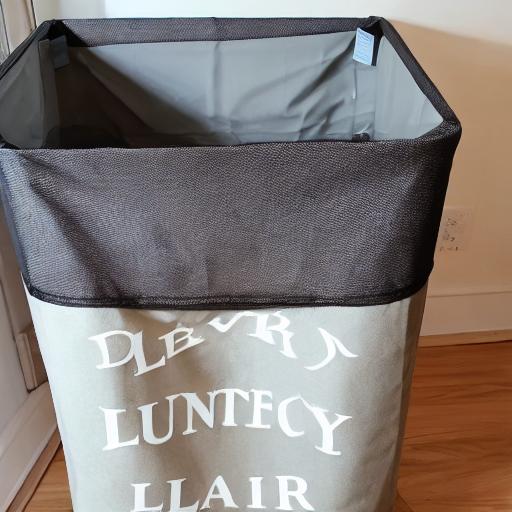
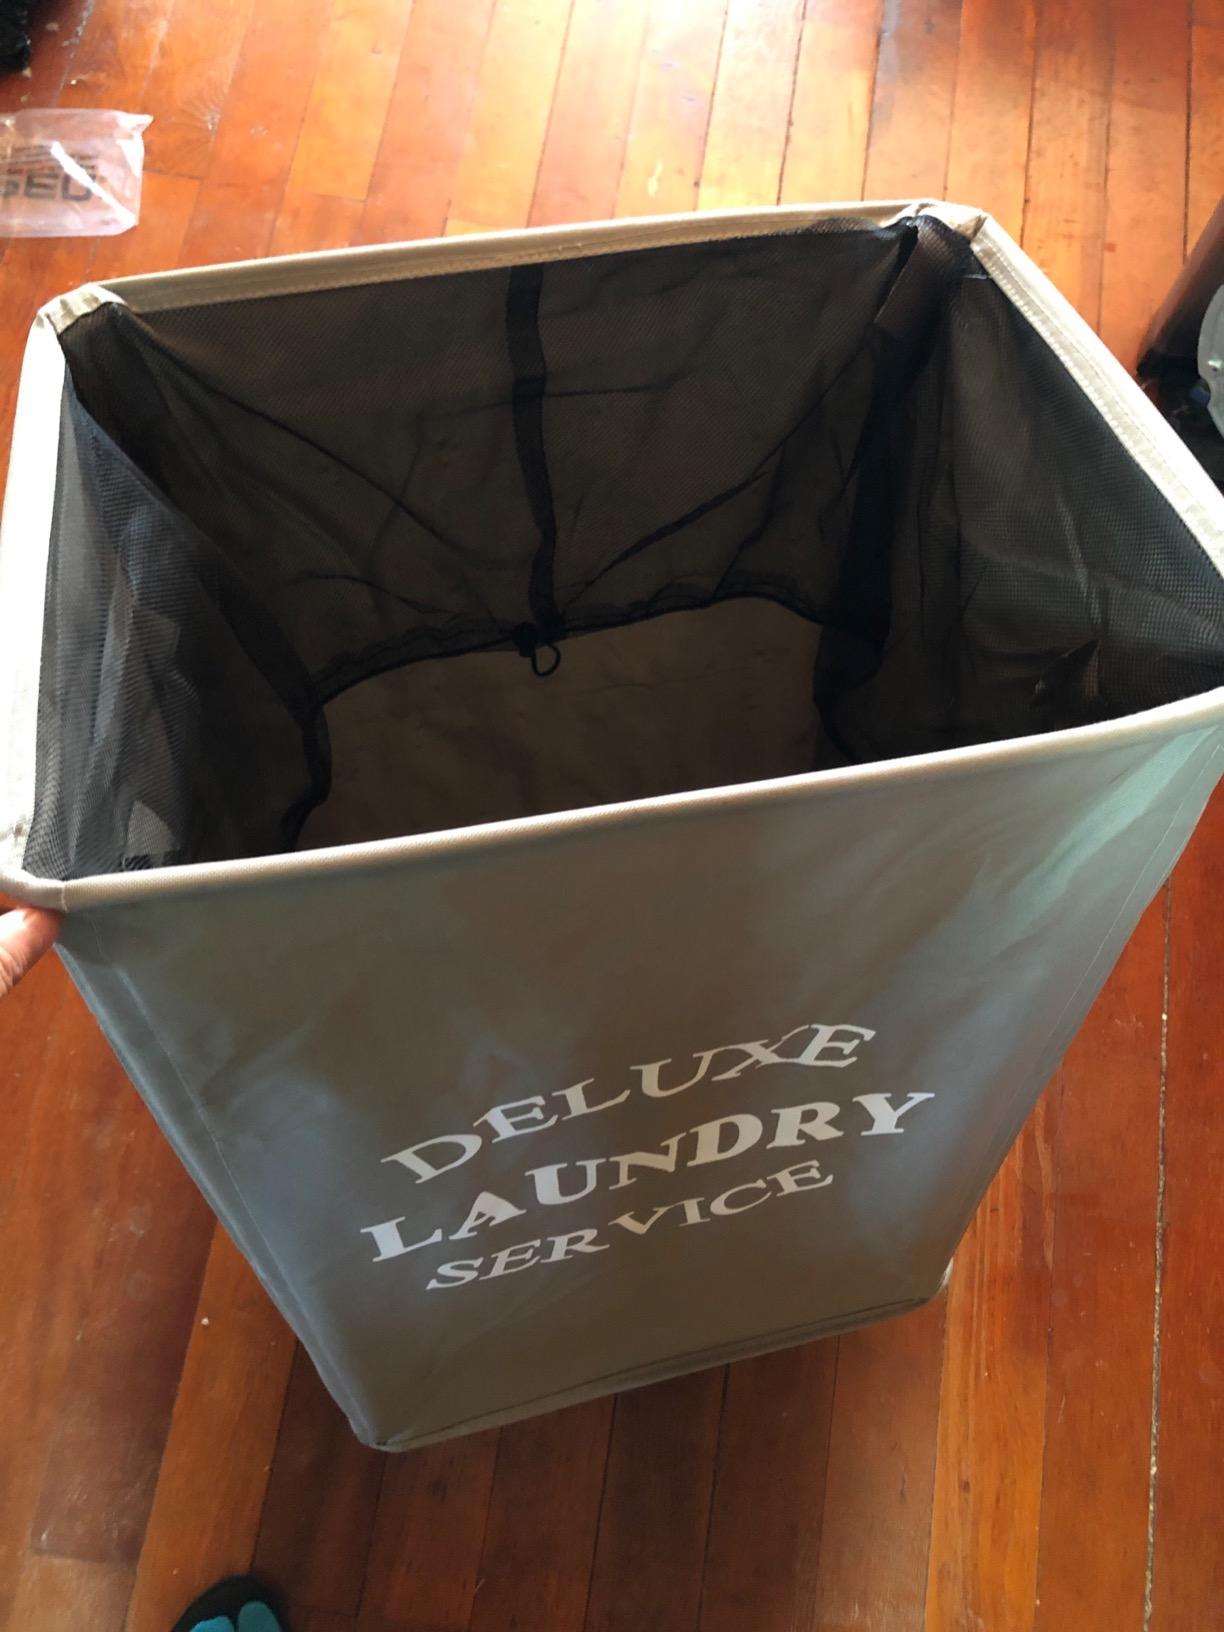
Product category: items_hamper
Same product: no